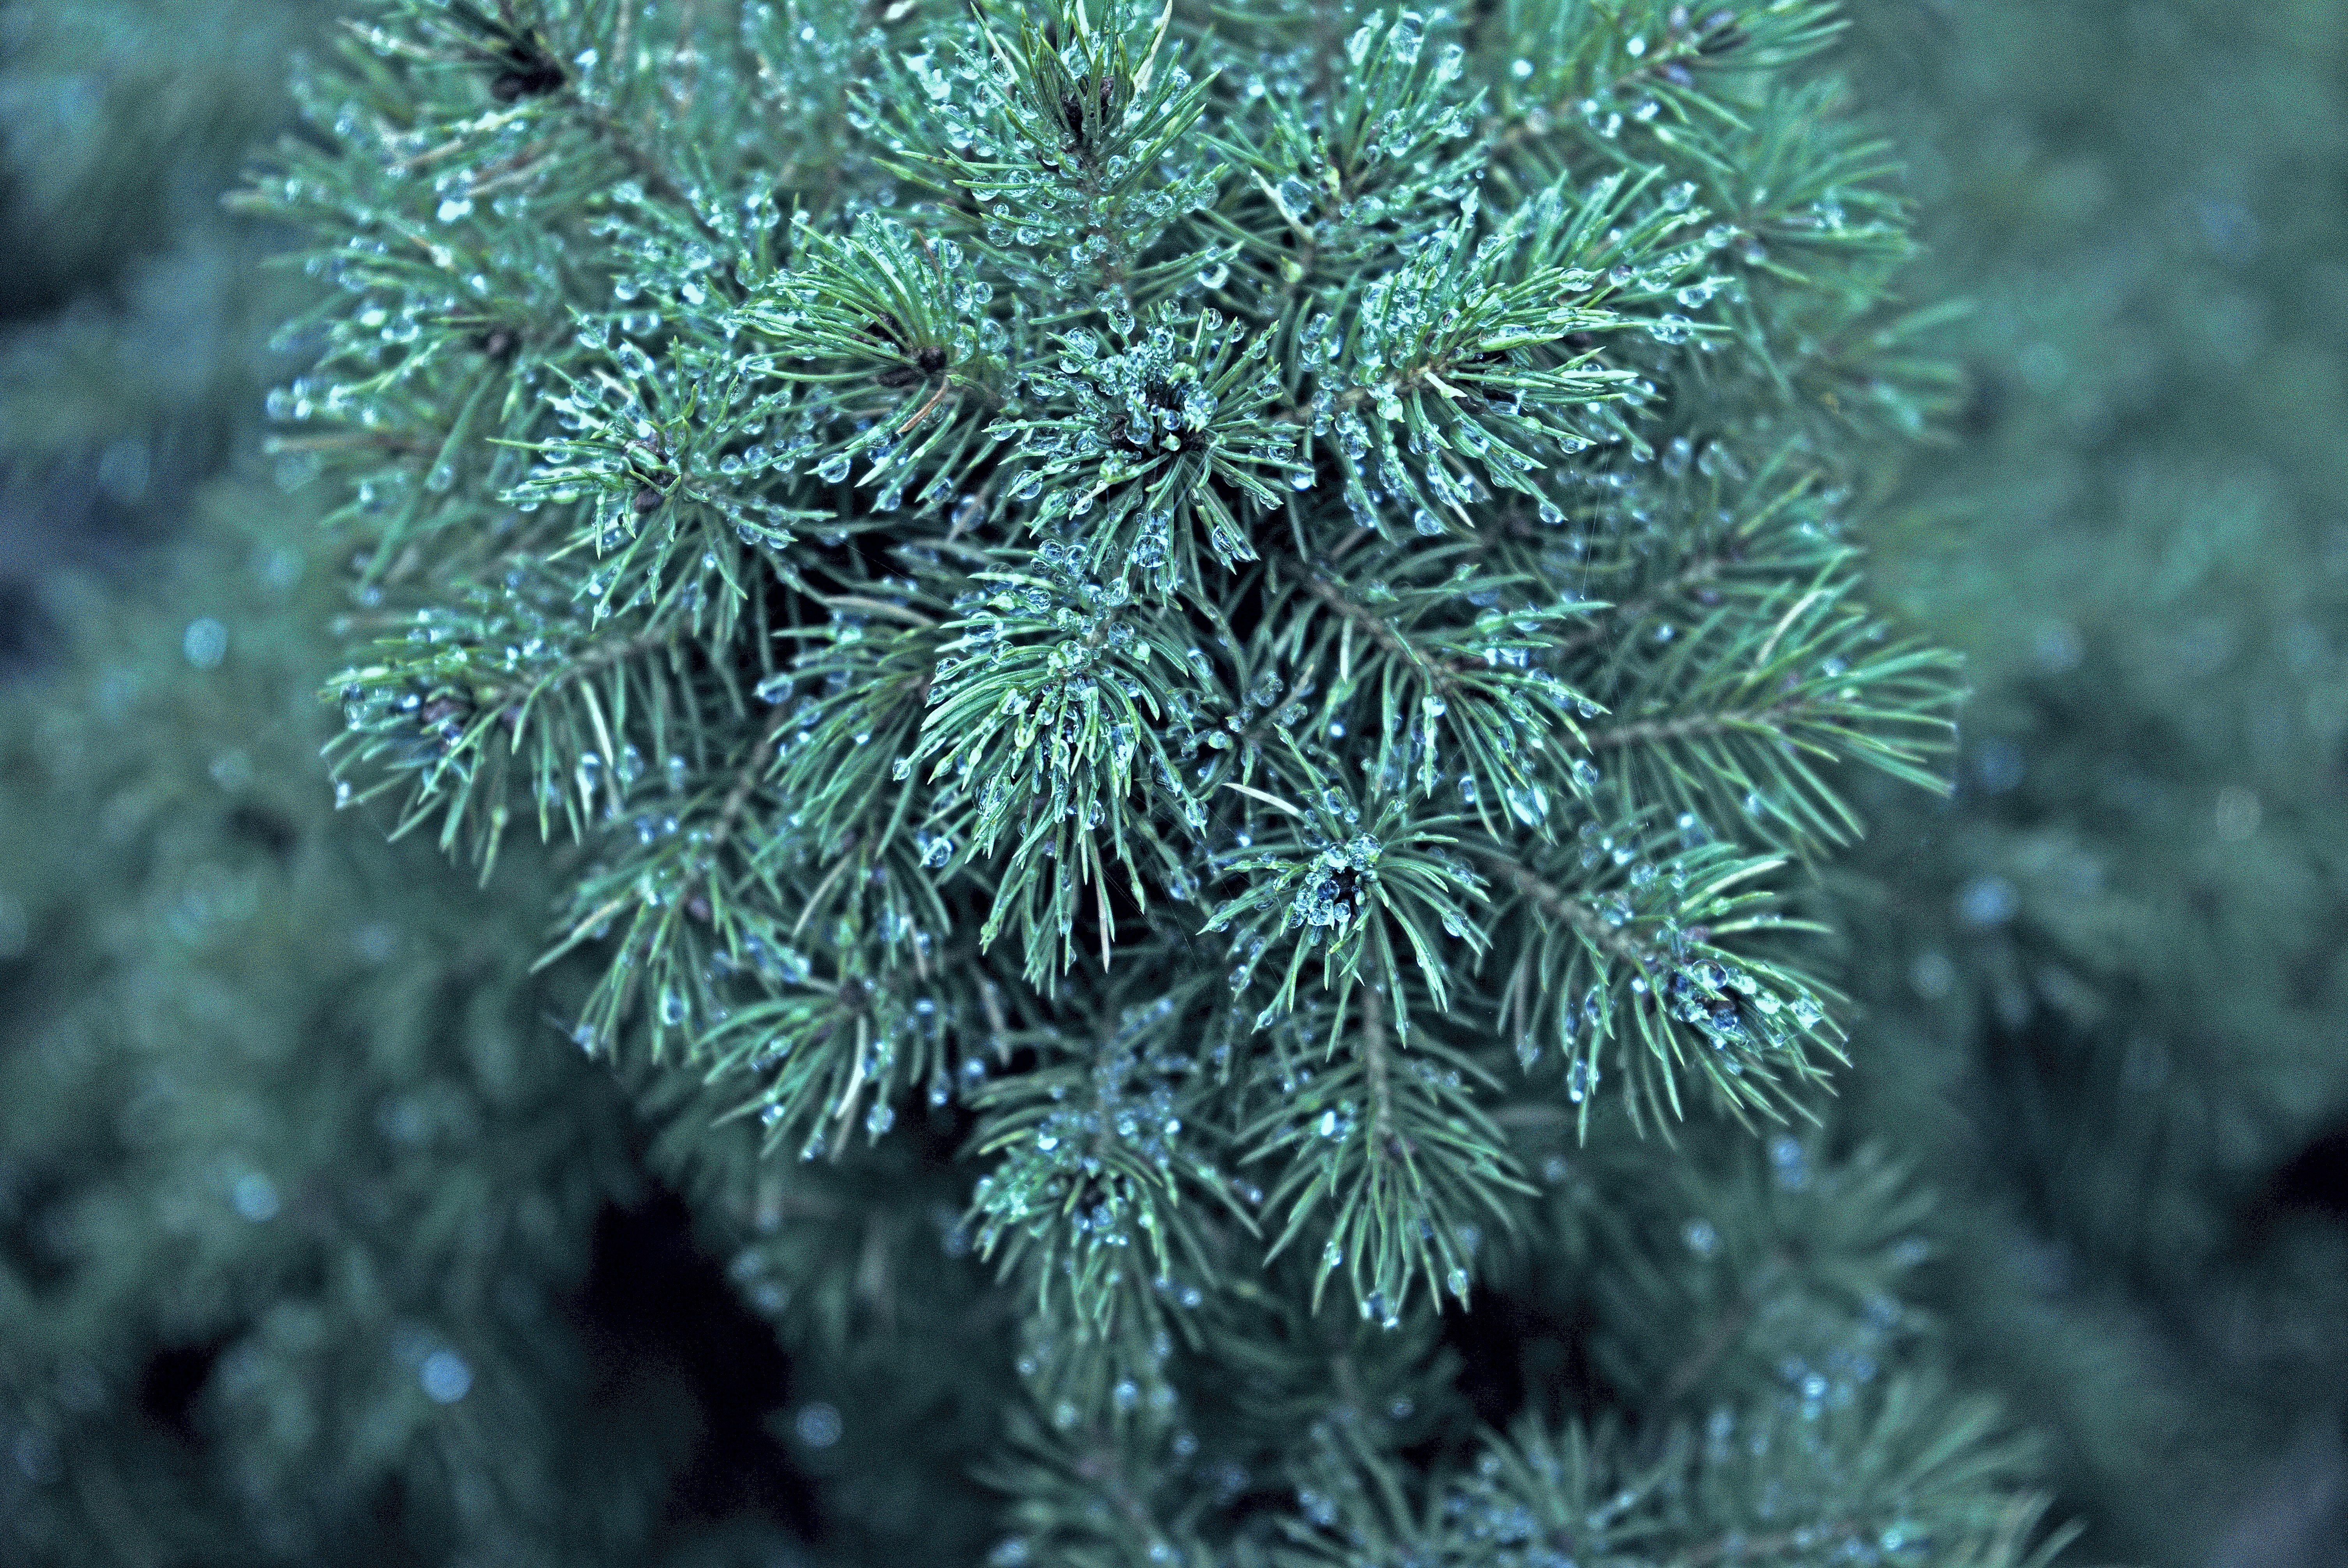
tree, water, nature, forest, branch, dew, growth, plant, leaf, flower, frost, wet, foliage, green, biology, natural, colorful, garden, fir, coral, spruce, vivid, day, vibrant, woody plant, land plant, marine biology